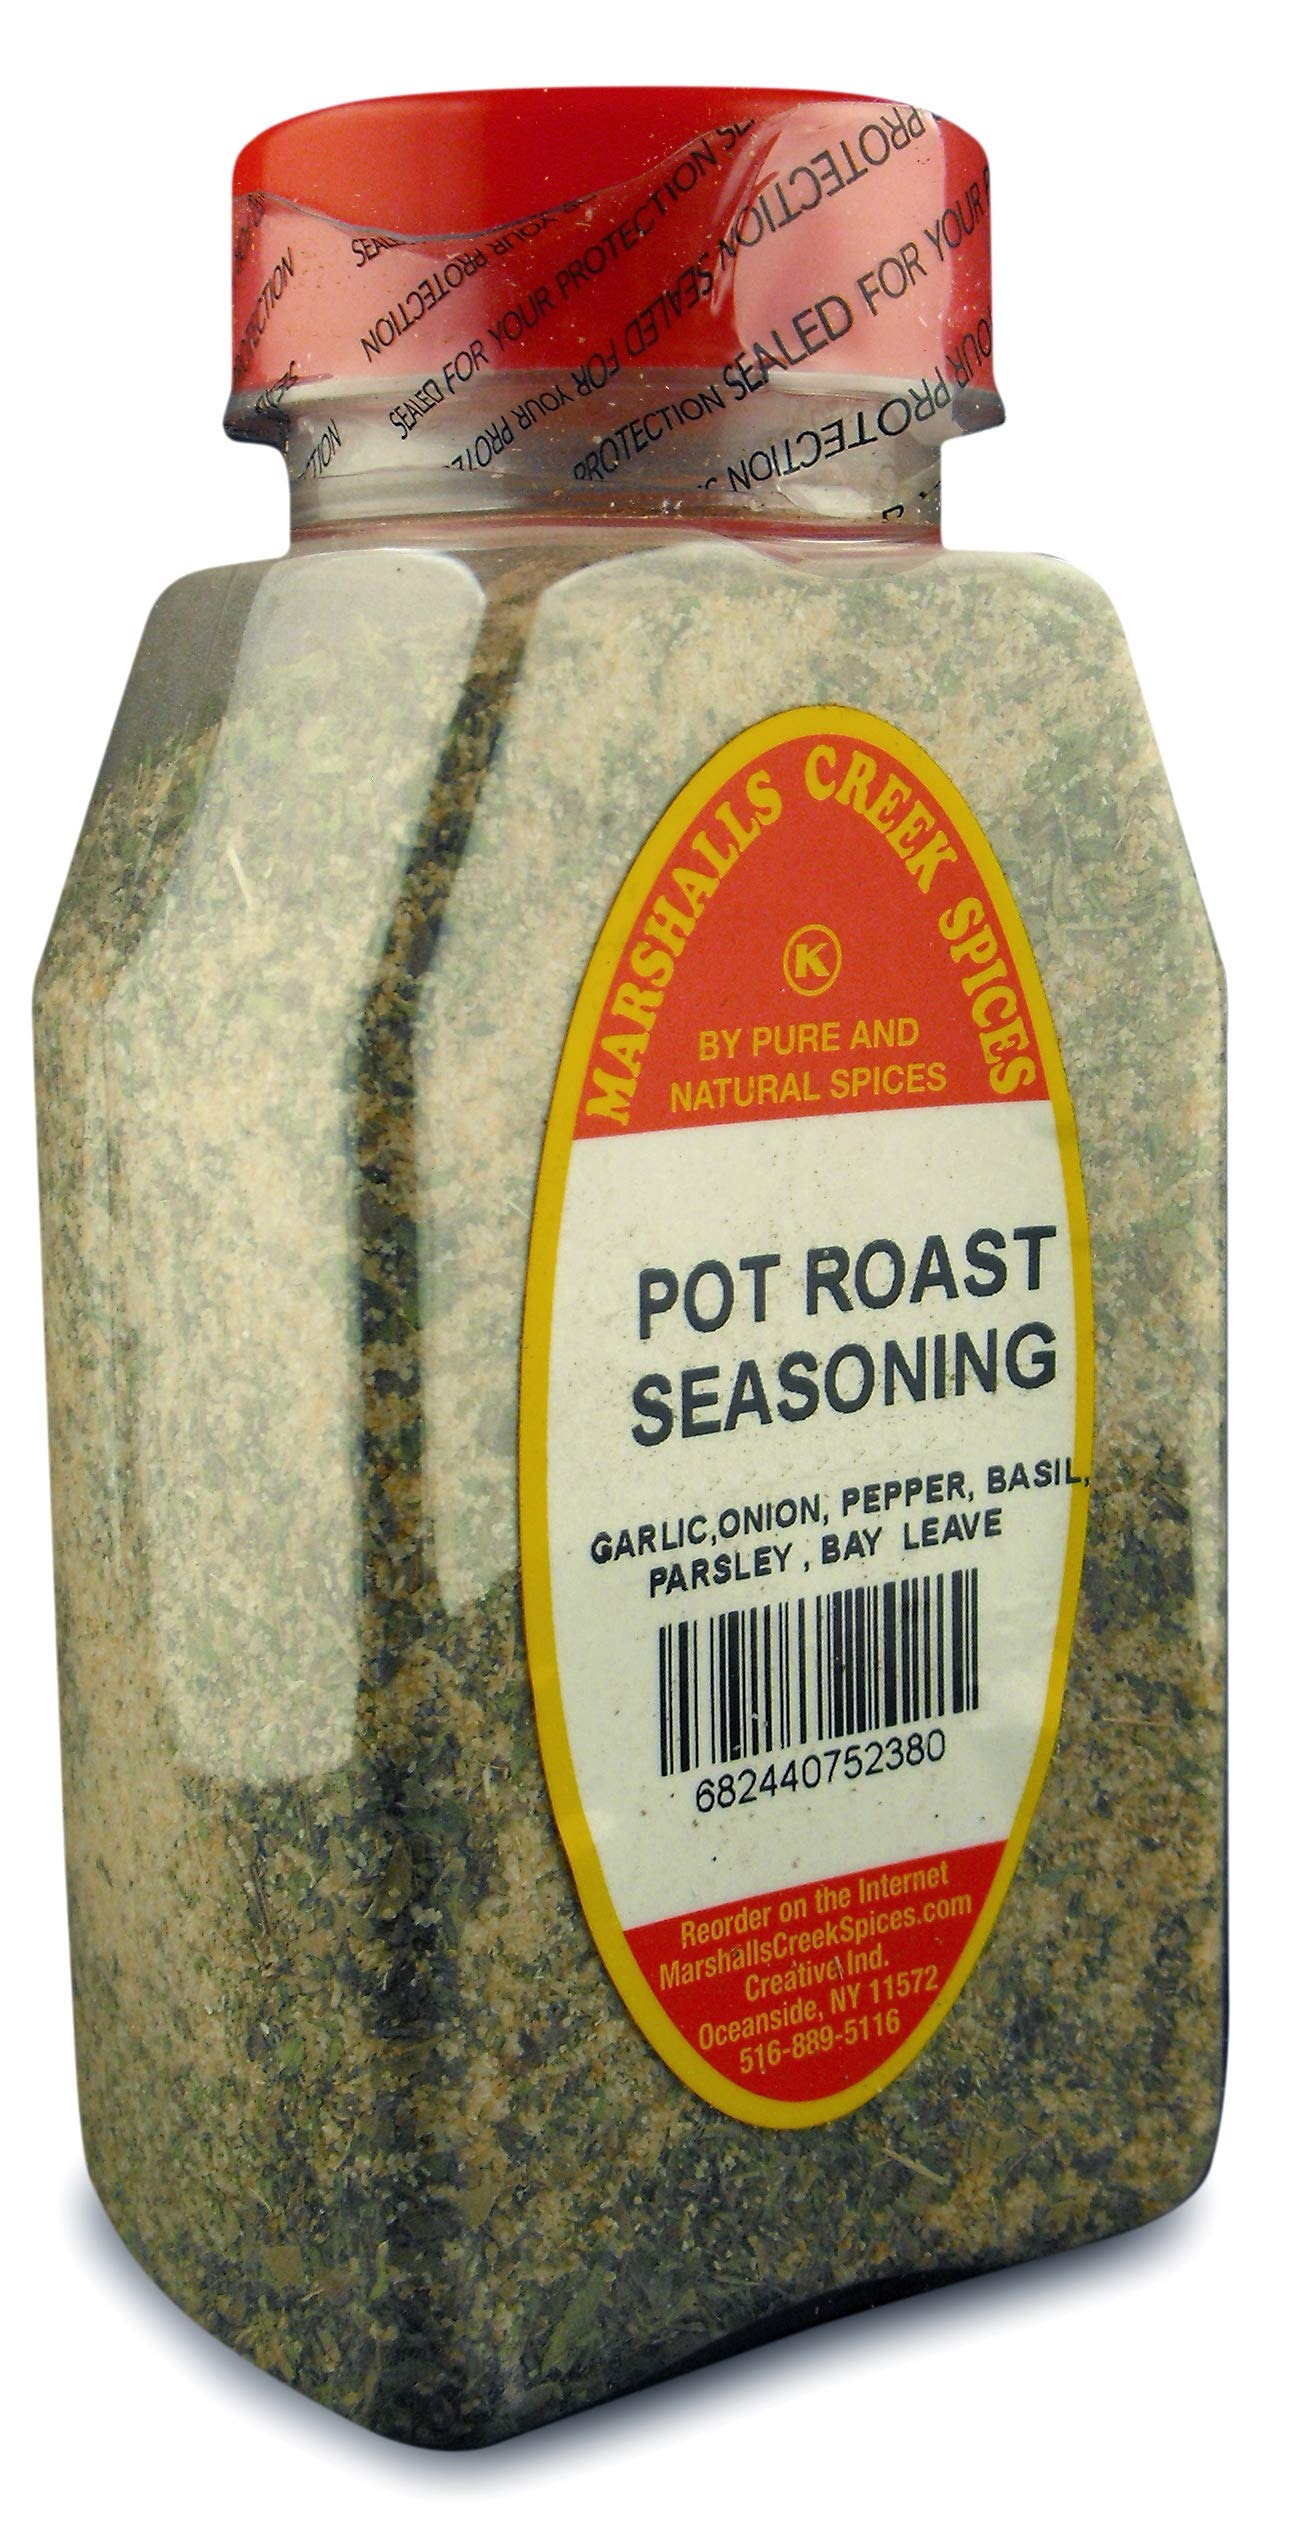
Item Name: New Size Marshalls Creek Spices Pot Roast Seasoning, 13 Ounce
Bullet Point 1: Marshalls Creek Spices buys in small quantities and packs weekly providing the freshest spices possible. Fresher spices means more flavor and a longer shelf life.
Bullet Point 2: No Fillers - No MSG
Bullet Point 3: All Natural & Kosher
Bullet Point 4: Flat Rate Shipping Per Order. No Limit
Product Description: Ingredients: salt, garlic, onion, pepper, basil, parsley, bay leaves.
Value: 13.0
Unit: Ounce

Price: 11.95